Sukhothai script

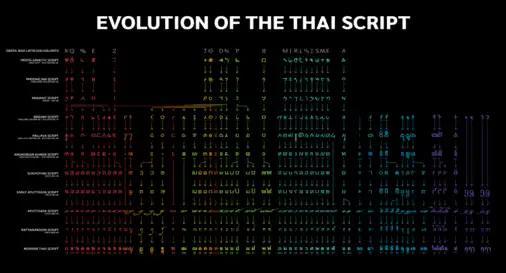
The evolution of the Sukhothai script into the modern Thai script.

The Sukhothai script changed little as it spread southward, as today's modern Thai script has changed remarkably little from the Sukhothai script. The Sukhothai script developed into the Thai script in the lower basin of the Chao Phraya River, as this development can be traced over the course of the following centuries. During King Lithai's reign in the late 14th century, literate individuals were still familiar with the Khmer script and therefore refused to write in the Sukhothai script. To address this, the script was modified to more closely resemble the Khmer script in the way vowels are written. The changes that were introduced resulted in a new script in 1375, called the "King Li Thai script". This script wrote vowel signs above, below, before or after an initial consonant. In 1680 this script was succeeded by the "King Narai script", which has been developed and preserved as the modern Thai script of today.